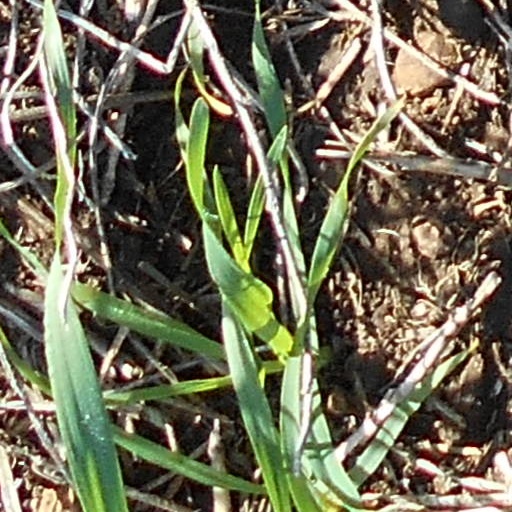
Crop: wheat